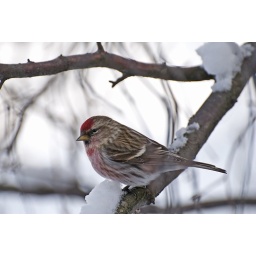
Redpoll with red on chest sitting in the tree in my front yard. They love black sunflower seeds.